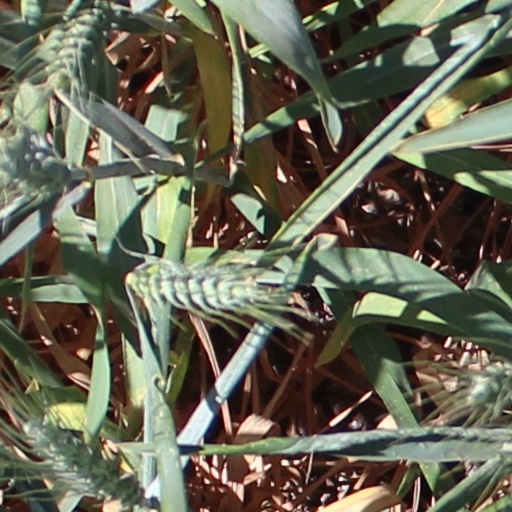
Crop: wheat